Andy Roddick career statistics

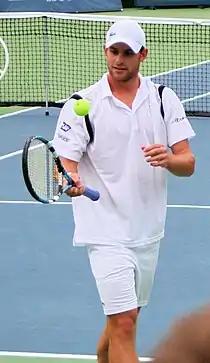
Roddick won thirty-two singles titles throughout his career including one grand slam singles title at the 2003 US Open.

Roddick reached his first career Grand Slam singles quarterfinal at the 2001 US Open, where he lost to fourth-seeded Australian and eventual champion Lleyton Hewitt in a five-set thriller 7–6, 3–6, 4–6, 6–3, 4–6. A year later, he reached his first masters series singles final at the 2002 Rogers Cup, losing in straight sets to Argentine Guillermo Cañas. The following year, Roddick reached his first grand slam semifinal at the 2003 Australian Open, where he lost to thirty-first seed Rainer Schüttler in four sets, 5–7, 6–2, 3–6, 3–6. In August, Roddick won his first major singles title at the 2003 Rogers Cup, defeating David Nalbandian in the final in straight sets. Three weeks later, Roddick rallied from two sets and a match point down to defeat Nalbandian in five sets to reach his first Grand Slam singles final at the US Open, where he defeated fourth-seeded Spaniard Juan Carlos Ferrero in the final in straight sets, 6–3, 7–6, 6–3, to win his first and only Grand Slam singles title to date. Roddick's strong results throughout the year allowed him to qualify for the year-ending ATP World Tour Finals for the first time in his career. He advanced to the semifinals of the event after victories over Guillermo Coria and Carlos Moyá in the round robin stage but lost in straights to then World No. 2 Roger Federer in the semifinals. Despite the loss, Roddick finished the year as the World No. 1 for the first (and only) time in his career, becoming the first American player to finish a season as World No. 1 since Andre Agassi and the youngest American player to have held the top ranking since computer rankings began in 1973.